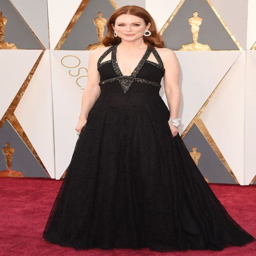
actor in a black gown